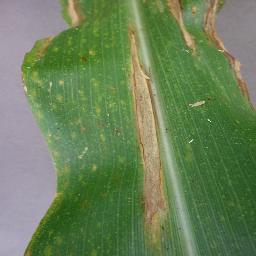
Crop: corn
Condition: (maize)_northern_blight